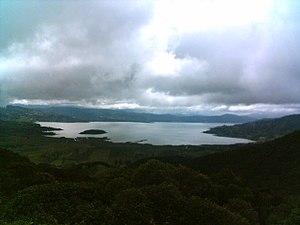
Le río Guamuéz est une rivière de Colombie, tributaire du cours supérieur du río Putumayo, lui-même affluent majeur du rio Solimões, cours moyen de l'Amazone.
San Juan de Pasto, ou Pasto, est la capitale politique et administrative du département de Nariño en Colombie, département frontalier de l'Équateur. La ville est située au pied du volcan Galeras, ou volcan de Pasto, à 2 527 mètres d’altitude, dans la vallée d'Atriz. San Juan de Pasto compte une population de 450 000 habitants environ.
La laguna de la Cocha, également appelée laguna Guamuez, consiste en un grand barrage naturel d'origine glaciaire, situé dans le corregimiento El Encano de la municipalité de San Juan de Pasto, au sud-ouest de la Colombie. C'est le second lac le plus important du pays après la laguna de Tota. En 2000, par le Decreto 698 du 18 avril, le gouvernement colombien a inscrit la laguna de La Cocha comme étant une zone humide d'importance internationale selon la convention de Ramsar, qualifiant ainsi la première zone de ce type dans la zone andine.